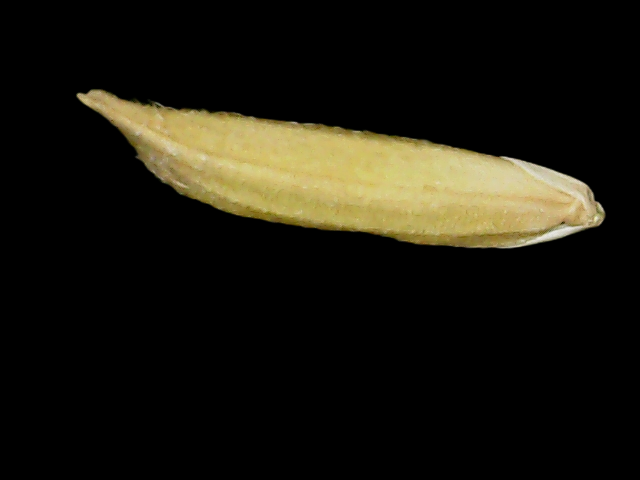
Rice variety: Binadhan25